Northern City Line

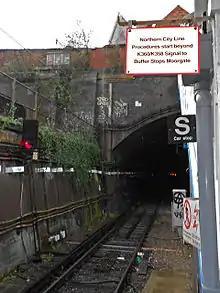
NCL Start of Procedures sign & Up platform starting signal at Drayton Park

Because mainline trains operate over the infrastructure inherited from London Underground, there are some practices on the NCL which differ from Railway Rulebook instructions, and these are contained in an additional publication. These include: